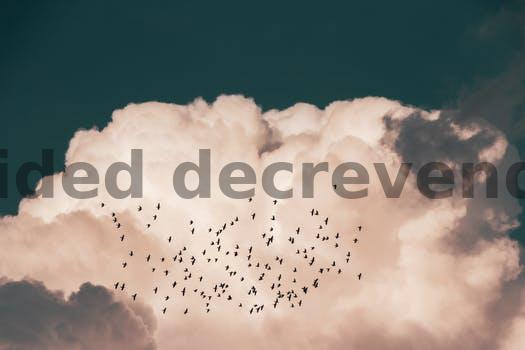
Label: Watermark